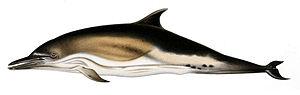
Lo guarracino est une chanson napolitaine populaire écrite sous la forme d'un virelangue de dix-neuf strophes et composée sur un rythme soutenu de tarentelle par des auteurs inconnus au XVIIIᵉ siècle. Elle raconte une histoire d'amours et de querelles entre poissons de la baie de Naples.